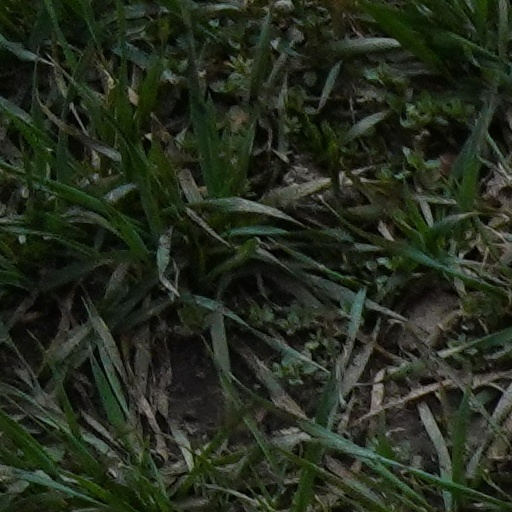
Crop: wheat